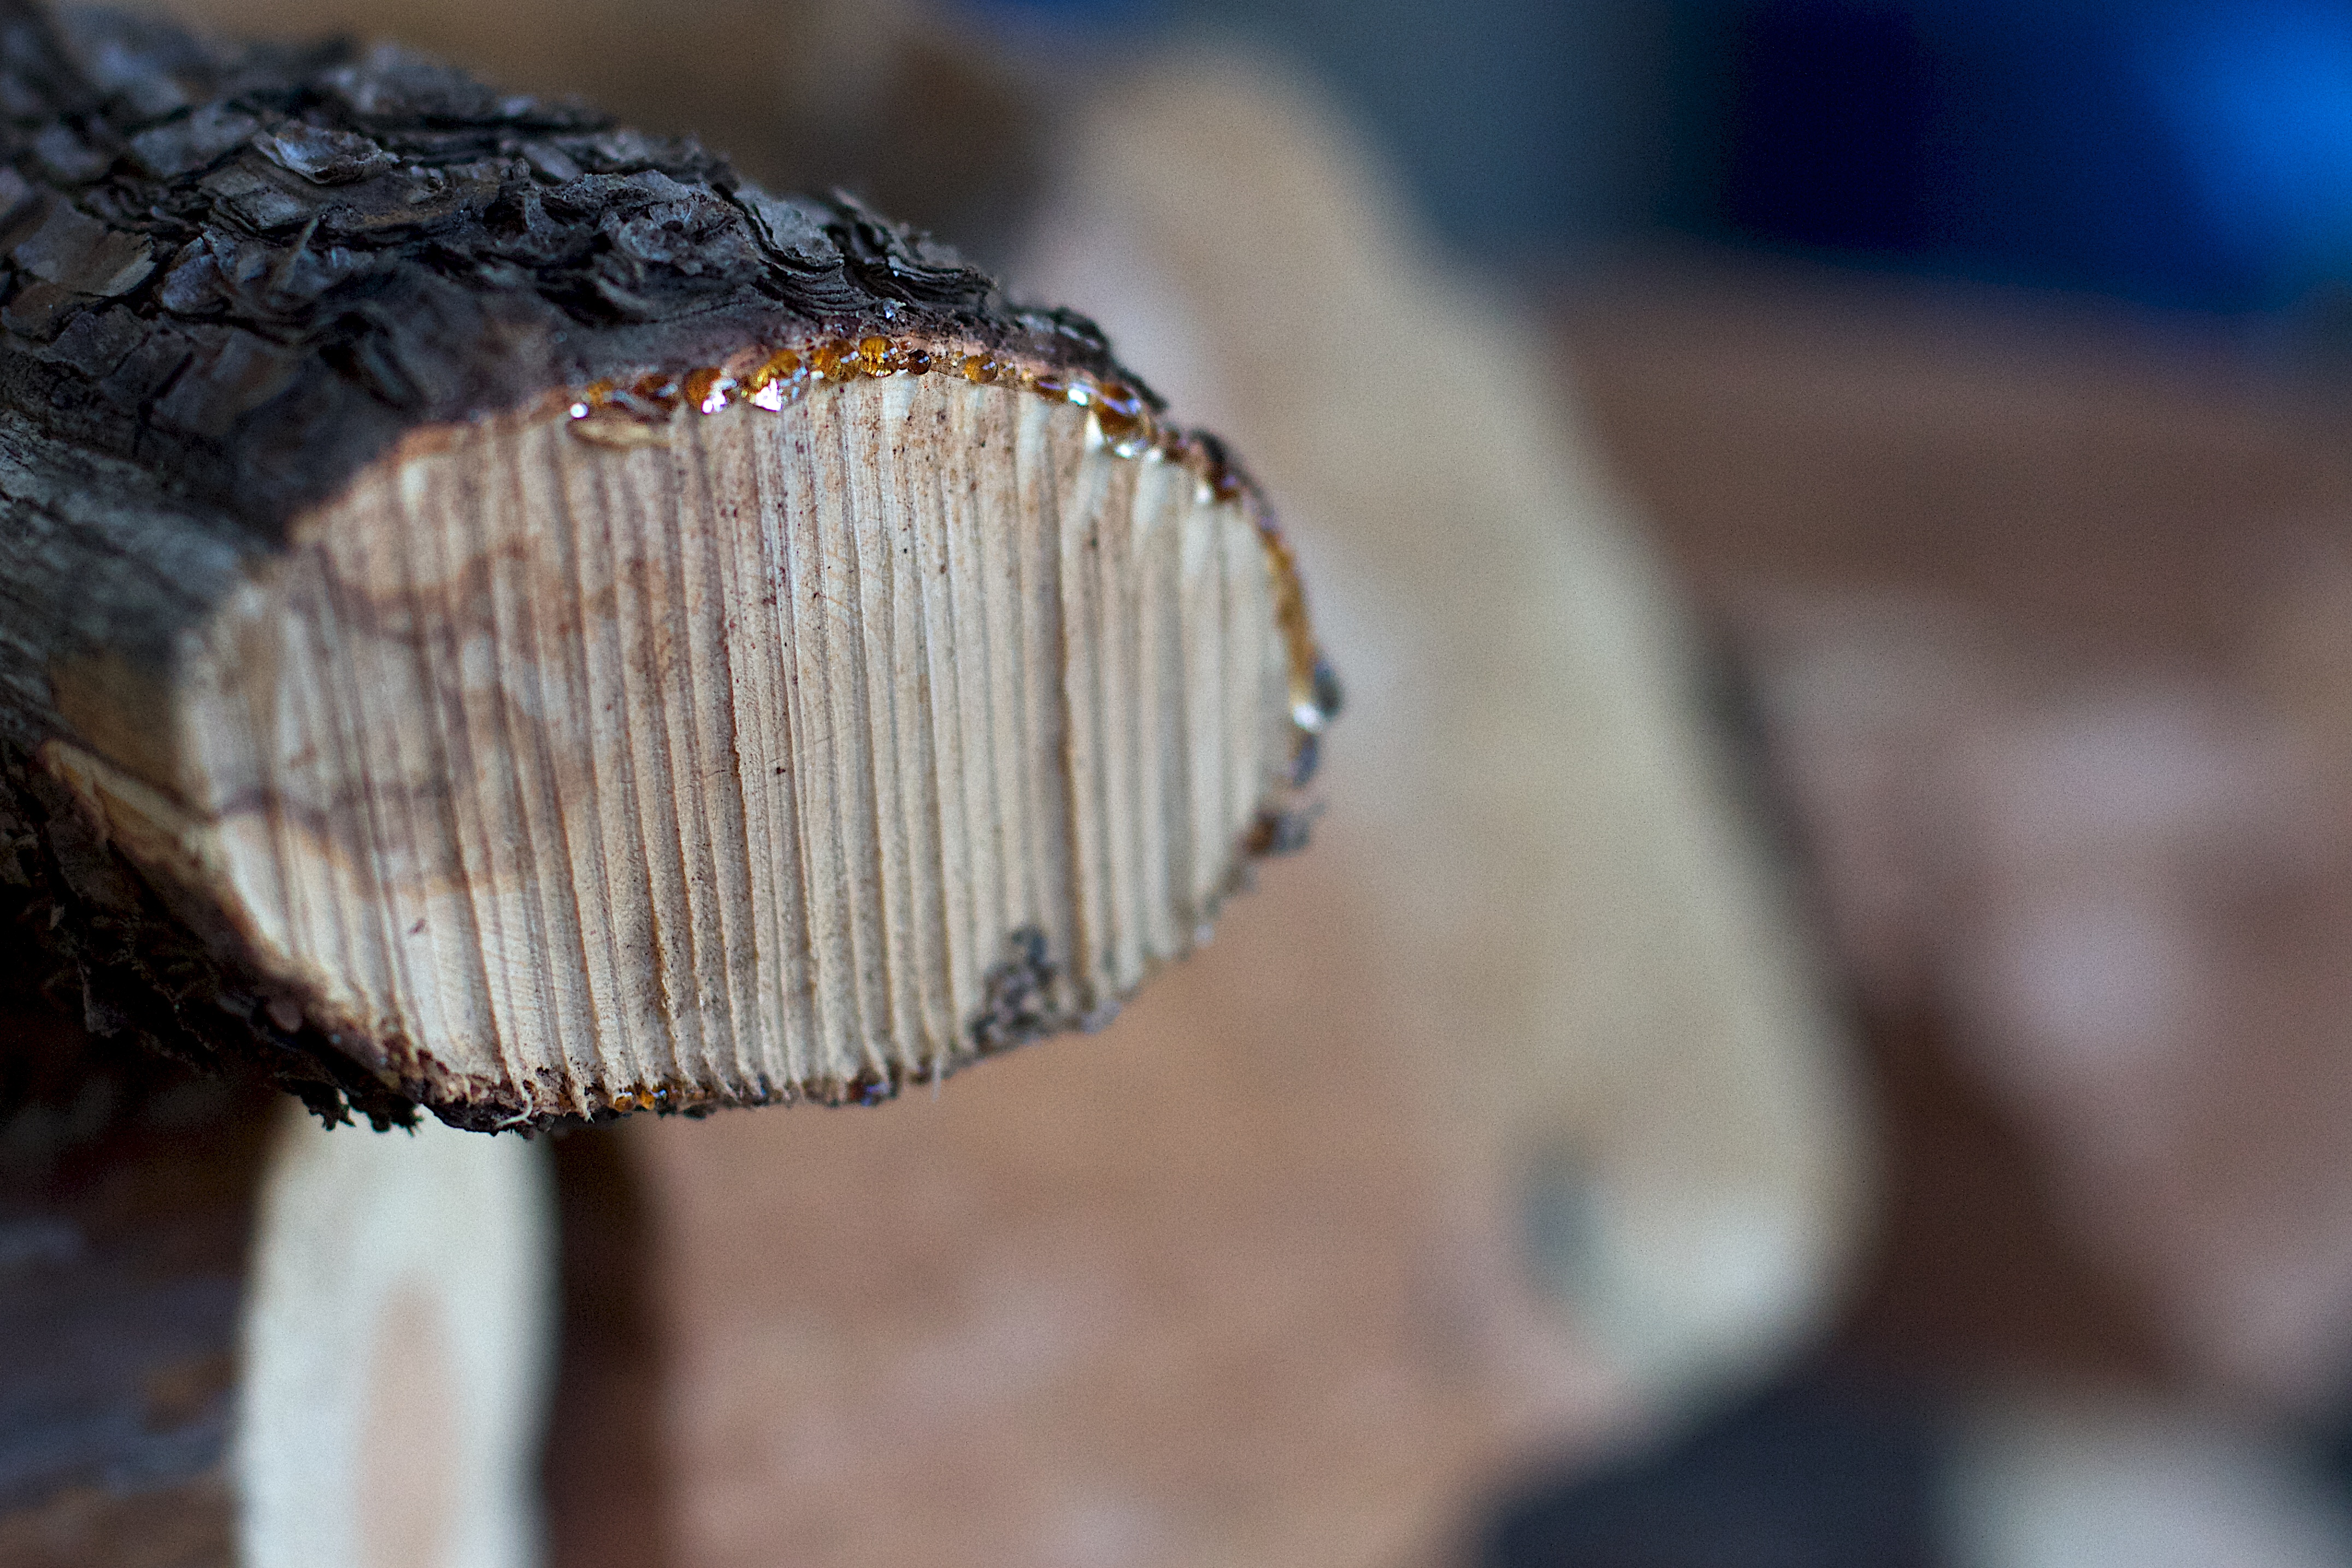
hand, wood, photography, close up, macro photography